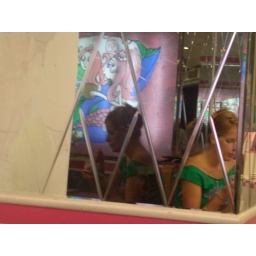
girl in the mirror